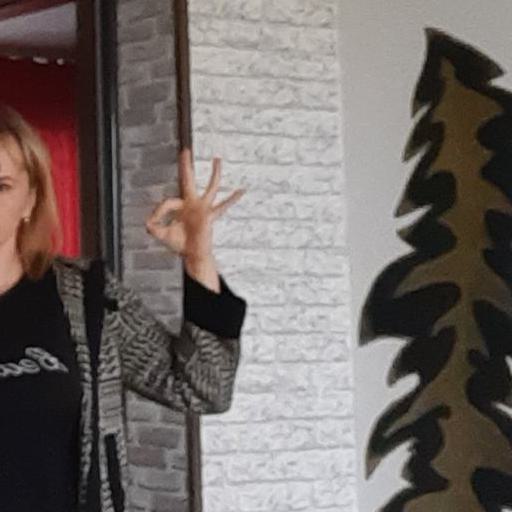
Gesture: ok